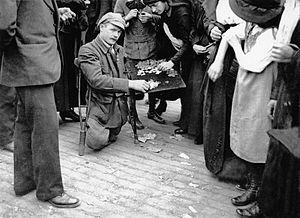
Le Bleuet de France est le symbole de la mémoire et de la solidarité, en France, envers les anciens combattants, les victimes de guerre, les veuves et les orphelins. La vente de bleuets les 11 novembre et 8 mai servent à financer des œuvres sociales leur venant en aide.